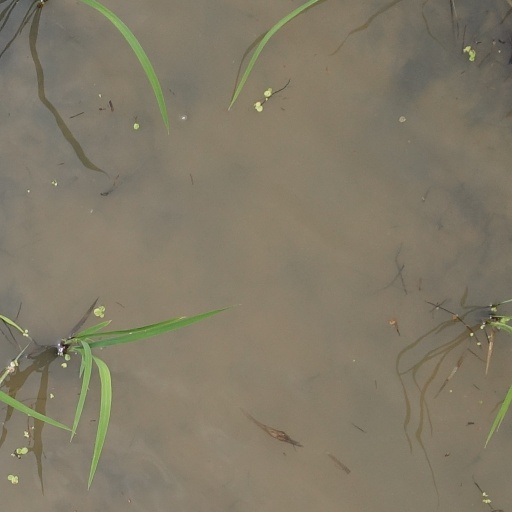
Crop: rice